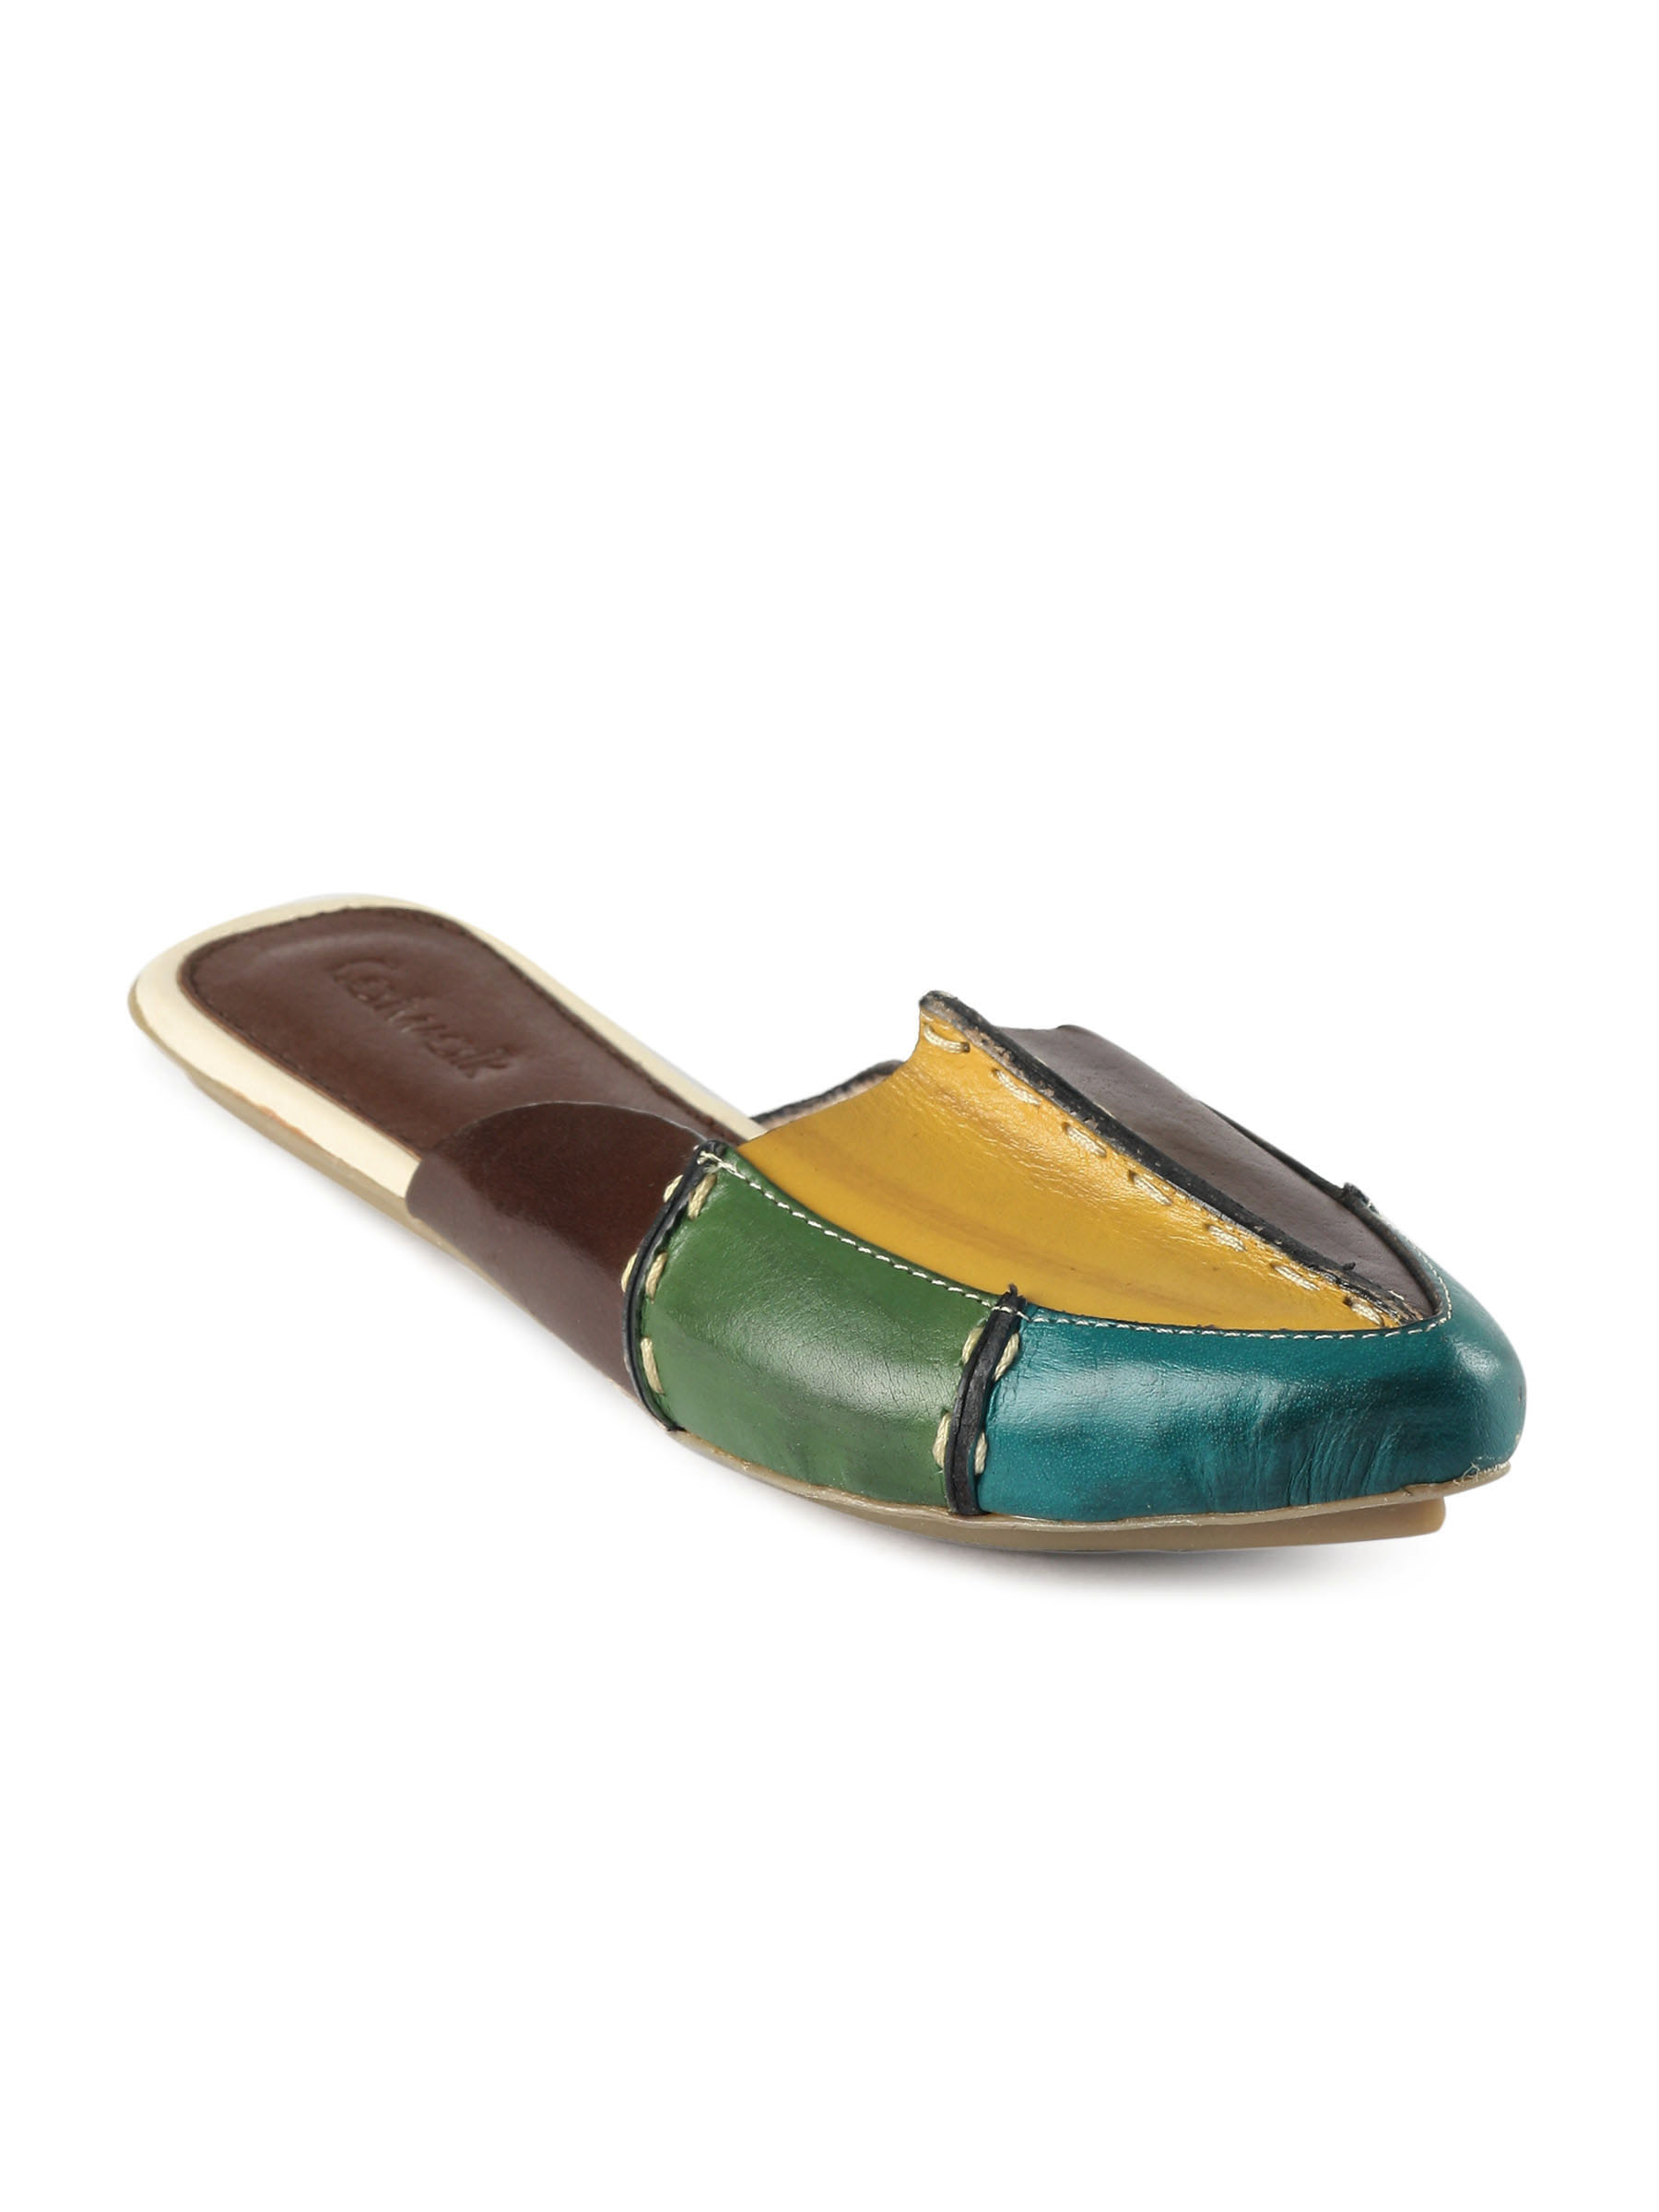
Catwalk Women Casual Multi Flats
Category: Footwear / Shoes / Heels
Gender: Women
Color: Multi
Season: Winter 2015
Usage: Casual